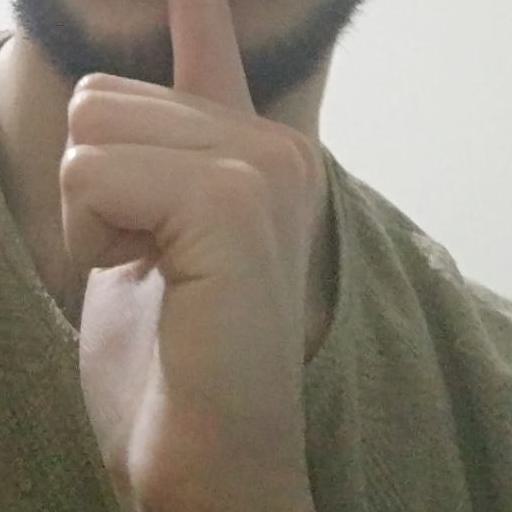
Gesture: mute